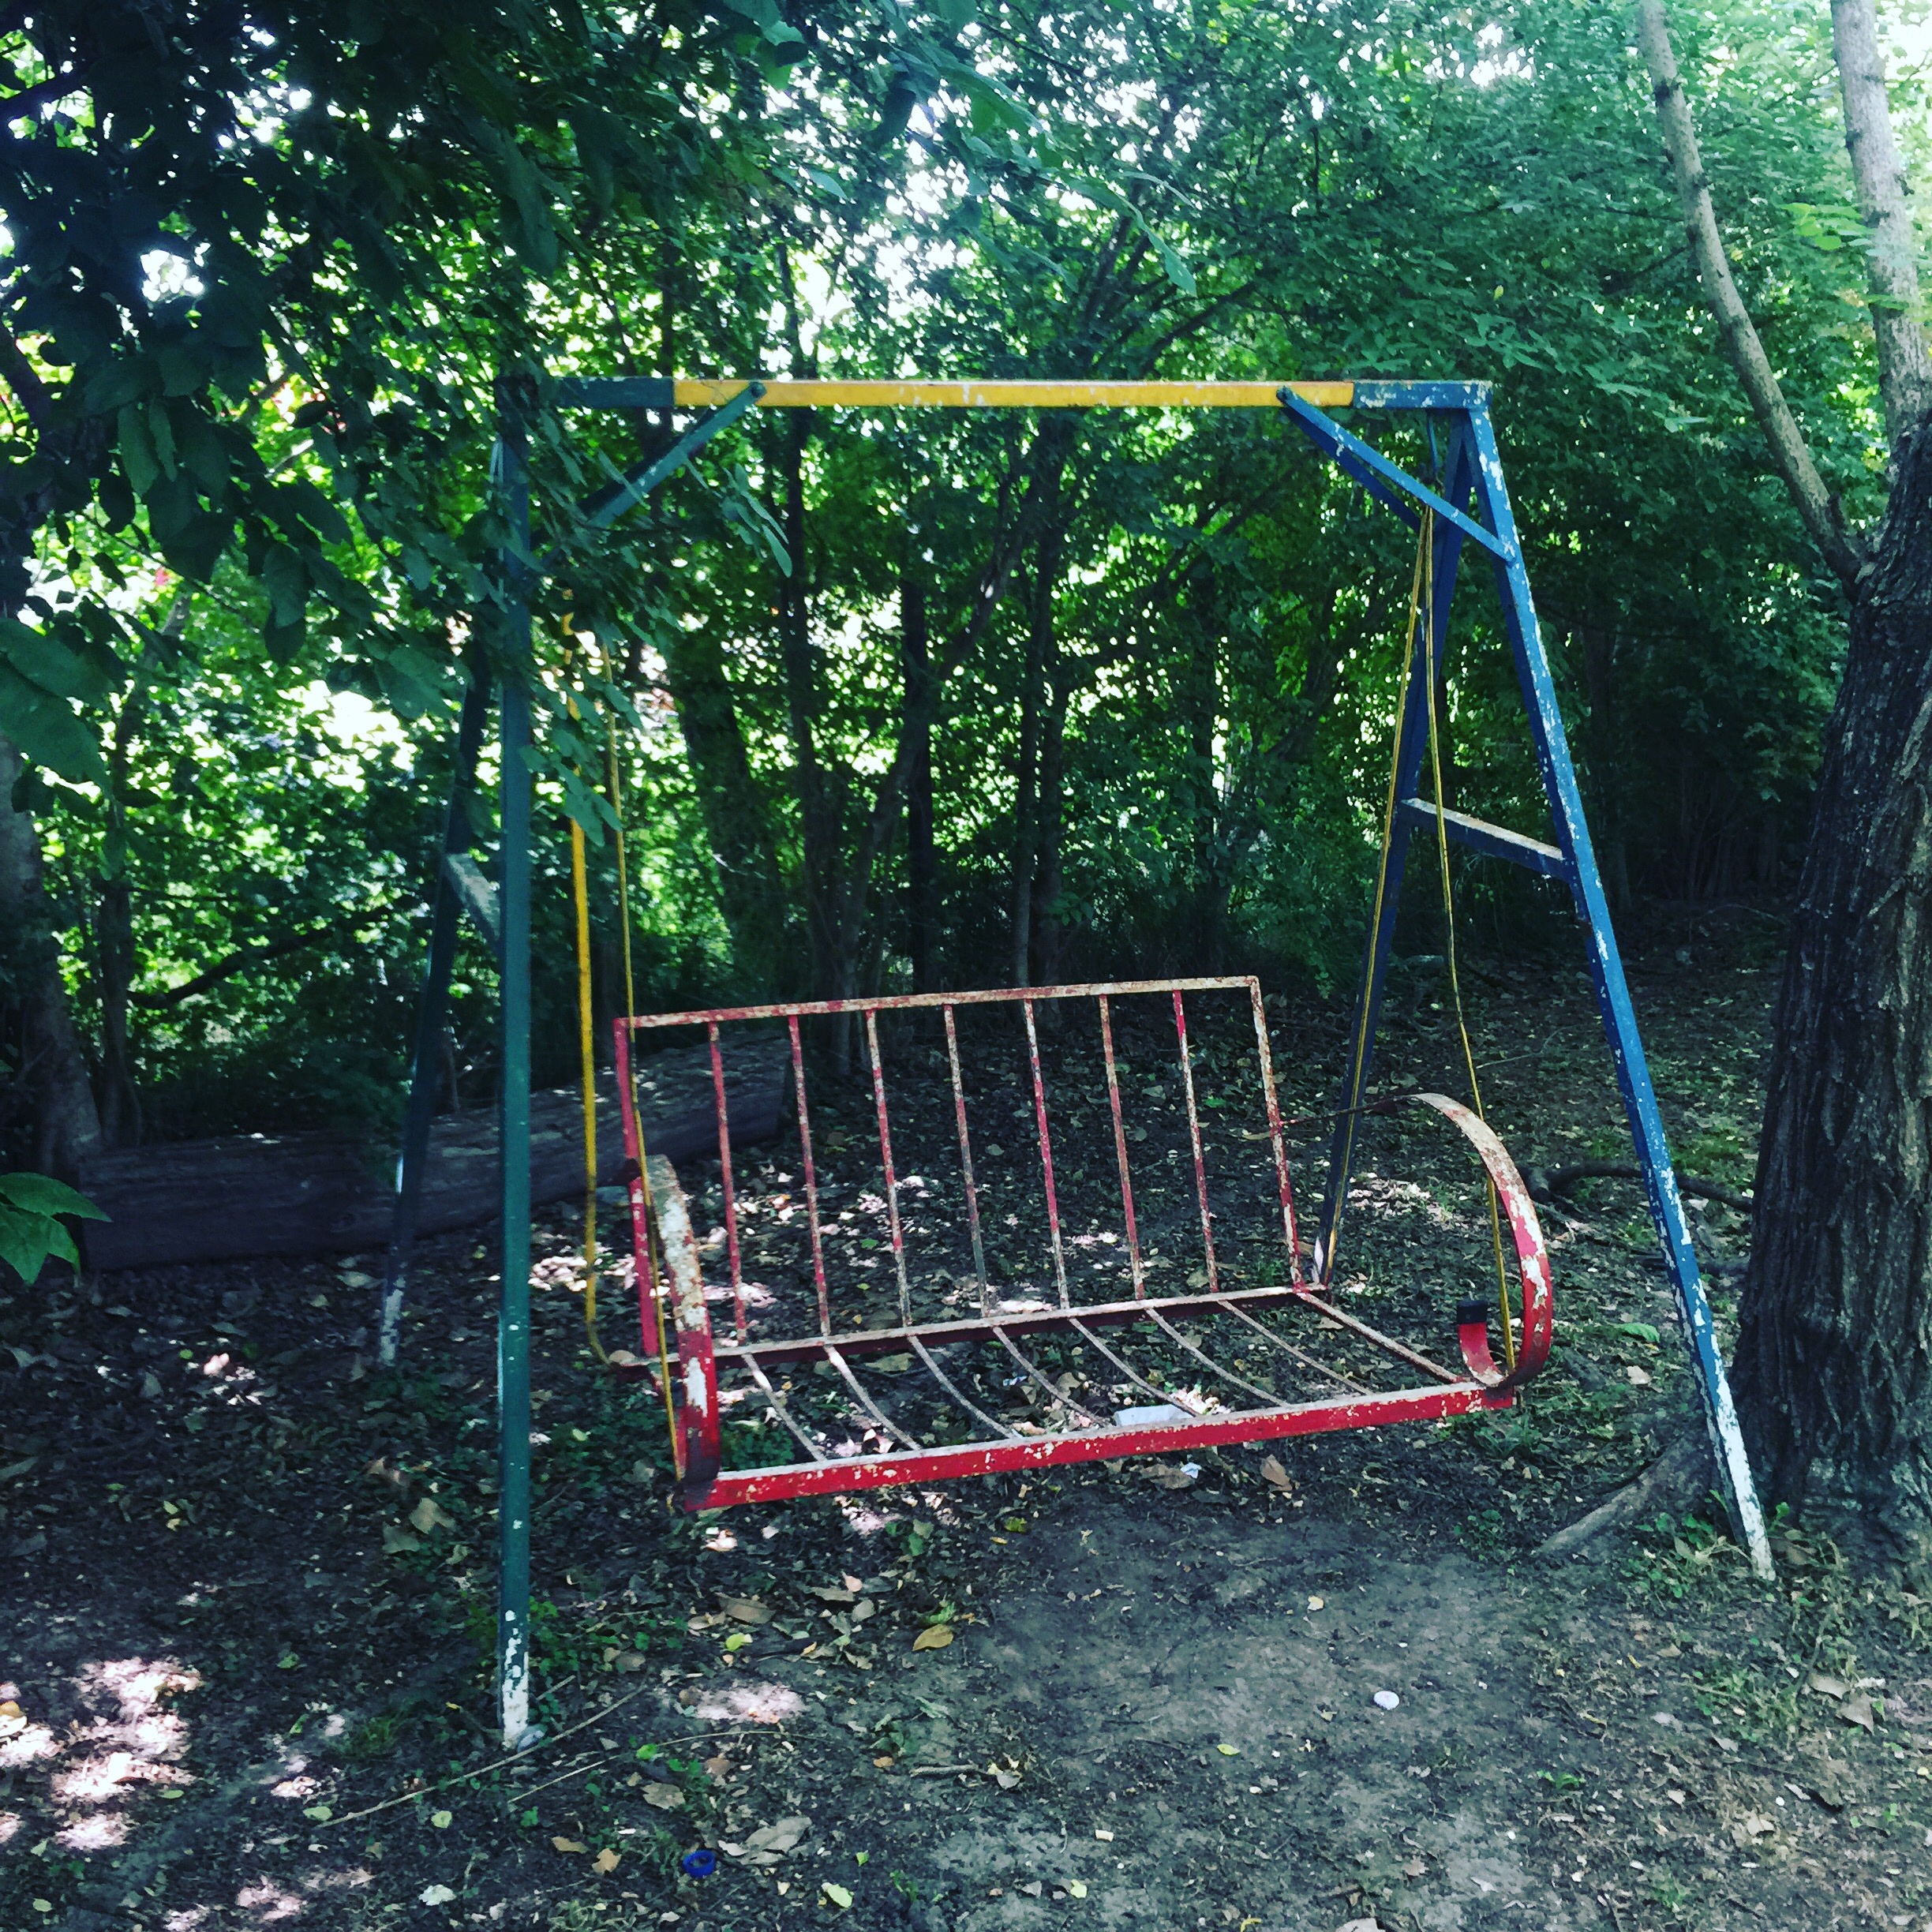
backyard, swing, playground, 325, outdoor play equipment